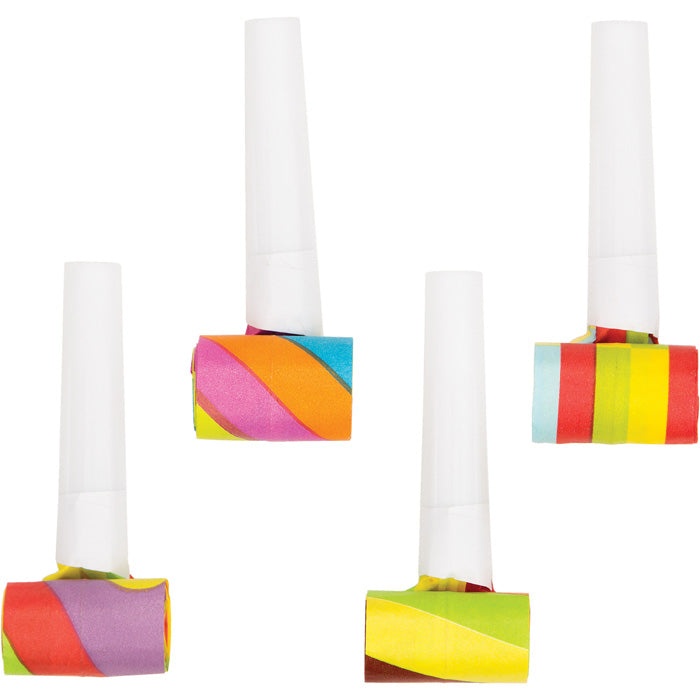
Bulk Assorted Party Blowers (48 per Case)
Brand: Bulk Party Decorations
These fun and festive Assorted Color Party Blowers are the perfect way to get your party started! Each package contains 4 blowouts in a variety of bright colors, and each case contains 12 packages for a total of 48 blowouts. Each blowout measures 1.25" x 3.25" and is made of plastic and paper. Add these creative decorations to any holiday or seasonal celebration and get the party started right! With our discount pricing on bulk quantities, these Assorted Party Blowers 48 ct are great for any party planner, catering service or home party planner. Get ready to spread some cheer with these colorful and festive Party Blowers!
Category: Arts & Entertainment > Party & Celebration > Party Supplies > Noisemakers & Party Blowers > Blowouts